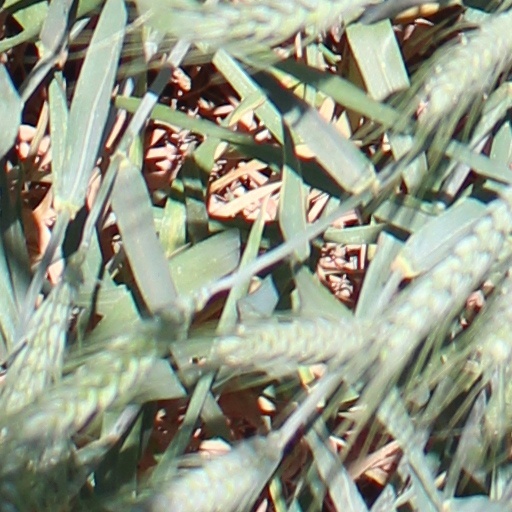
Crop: wheat